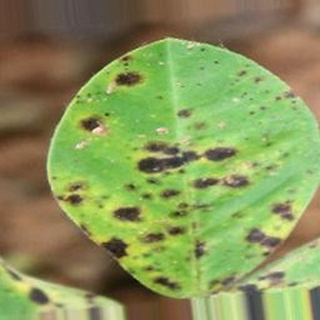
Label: groundnut_late_leaf_spot